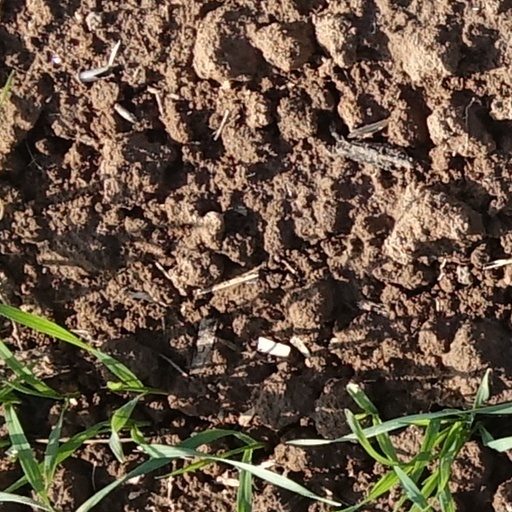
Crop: wheat